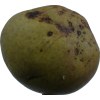
Label: pear